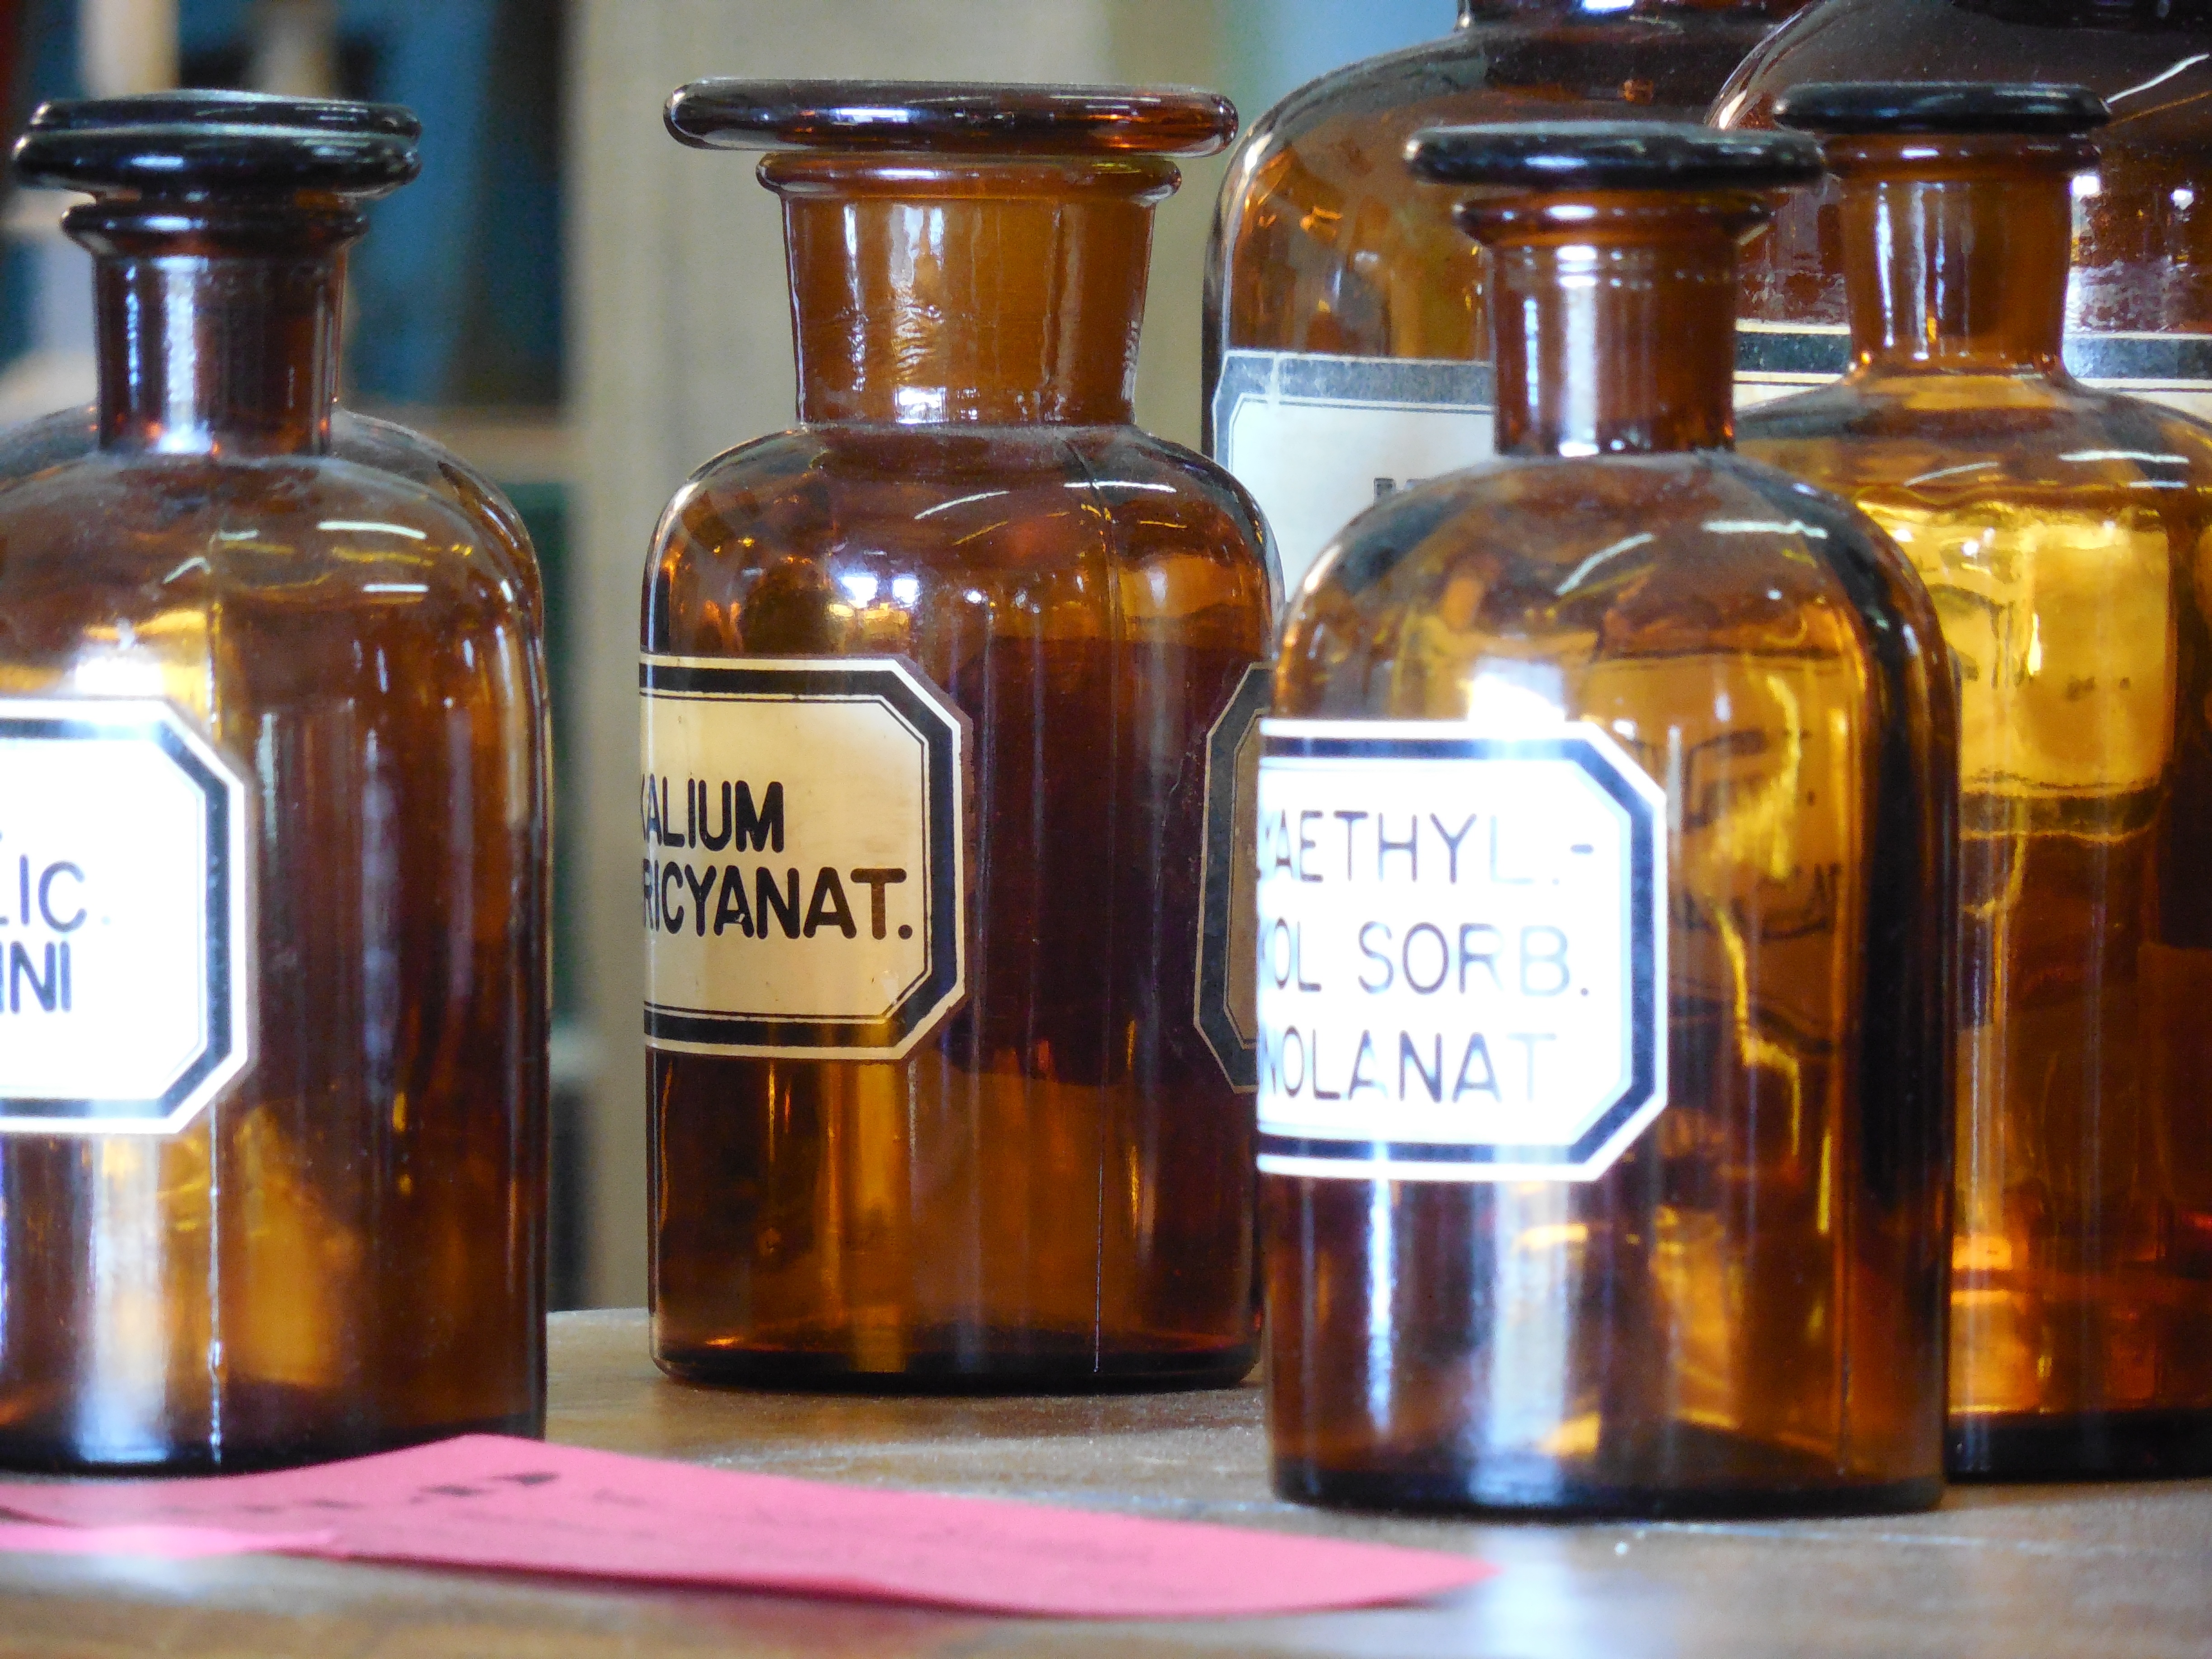
glass, natural, drink, bottle, medicine, health, glass bottle, alternative, bottles, spa, whisky, pharmacy, drug, prescription, liqueur, oil, apothecary, elixir, medical, chemistry, aromatherapy, essence, medication, treatment, herbal, medicinal, healing, homeopathy, therapeutic, pharmaceutical, remedy, homeopathic, distilled beverage